Toowong Cemetery

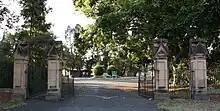
Main entrance gates, 2009

In 1891, extensive public usage of the cemetery land spurred the newly formed Toowong Shire Council to seek an arrangement with the Trustees to utilise some of the land for the purpose of public recreation. Whilst initially reluctant, the Trustees came to support the idea. In 1915, the Toowong Park Act was passed providing the Trustees with the means to transfer 132 acres 2 roods 18 perches to the Toowong Town Council for Park and Recreation purposes known in part as the Old Rifle Range for the sum of £1,000. This revenue was used to finance the construction of new gates and fencing and the purchase in 1916, of Portion 872, the sole adjoining private property, to satisfy the Trustees preference for completely surrounding the cemetery with public roads.